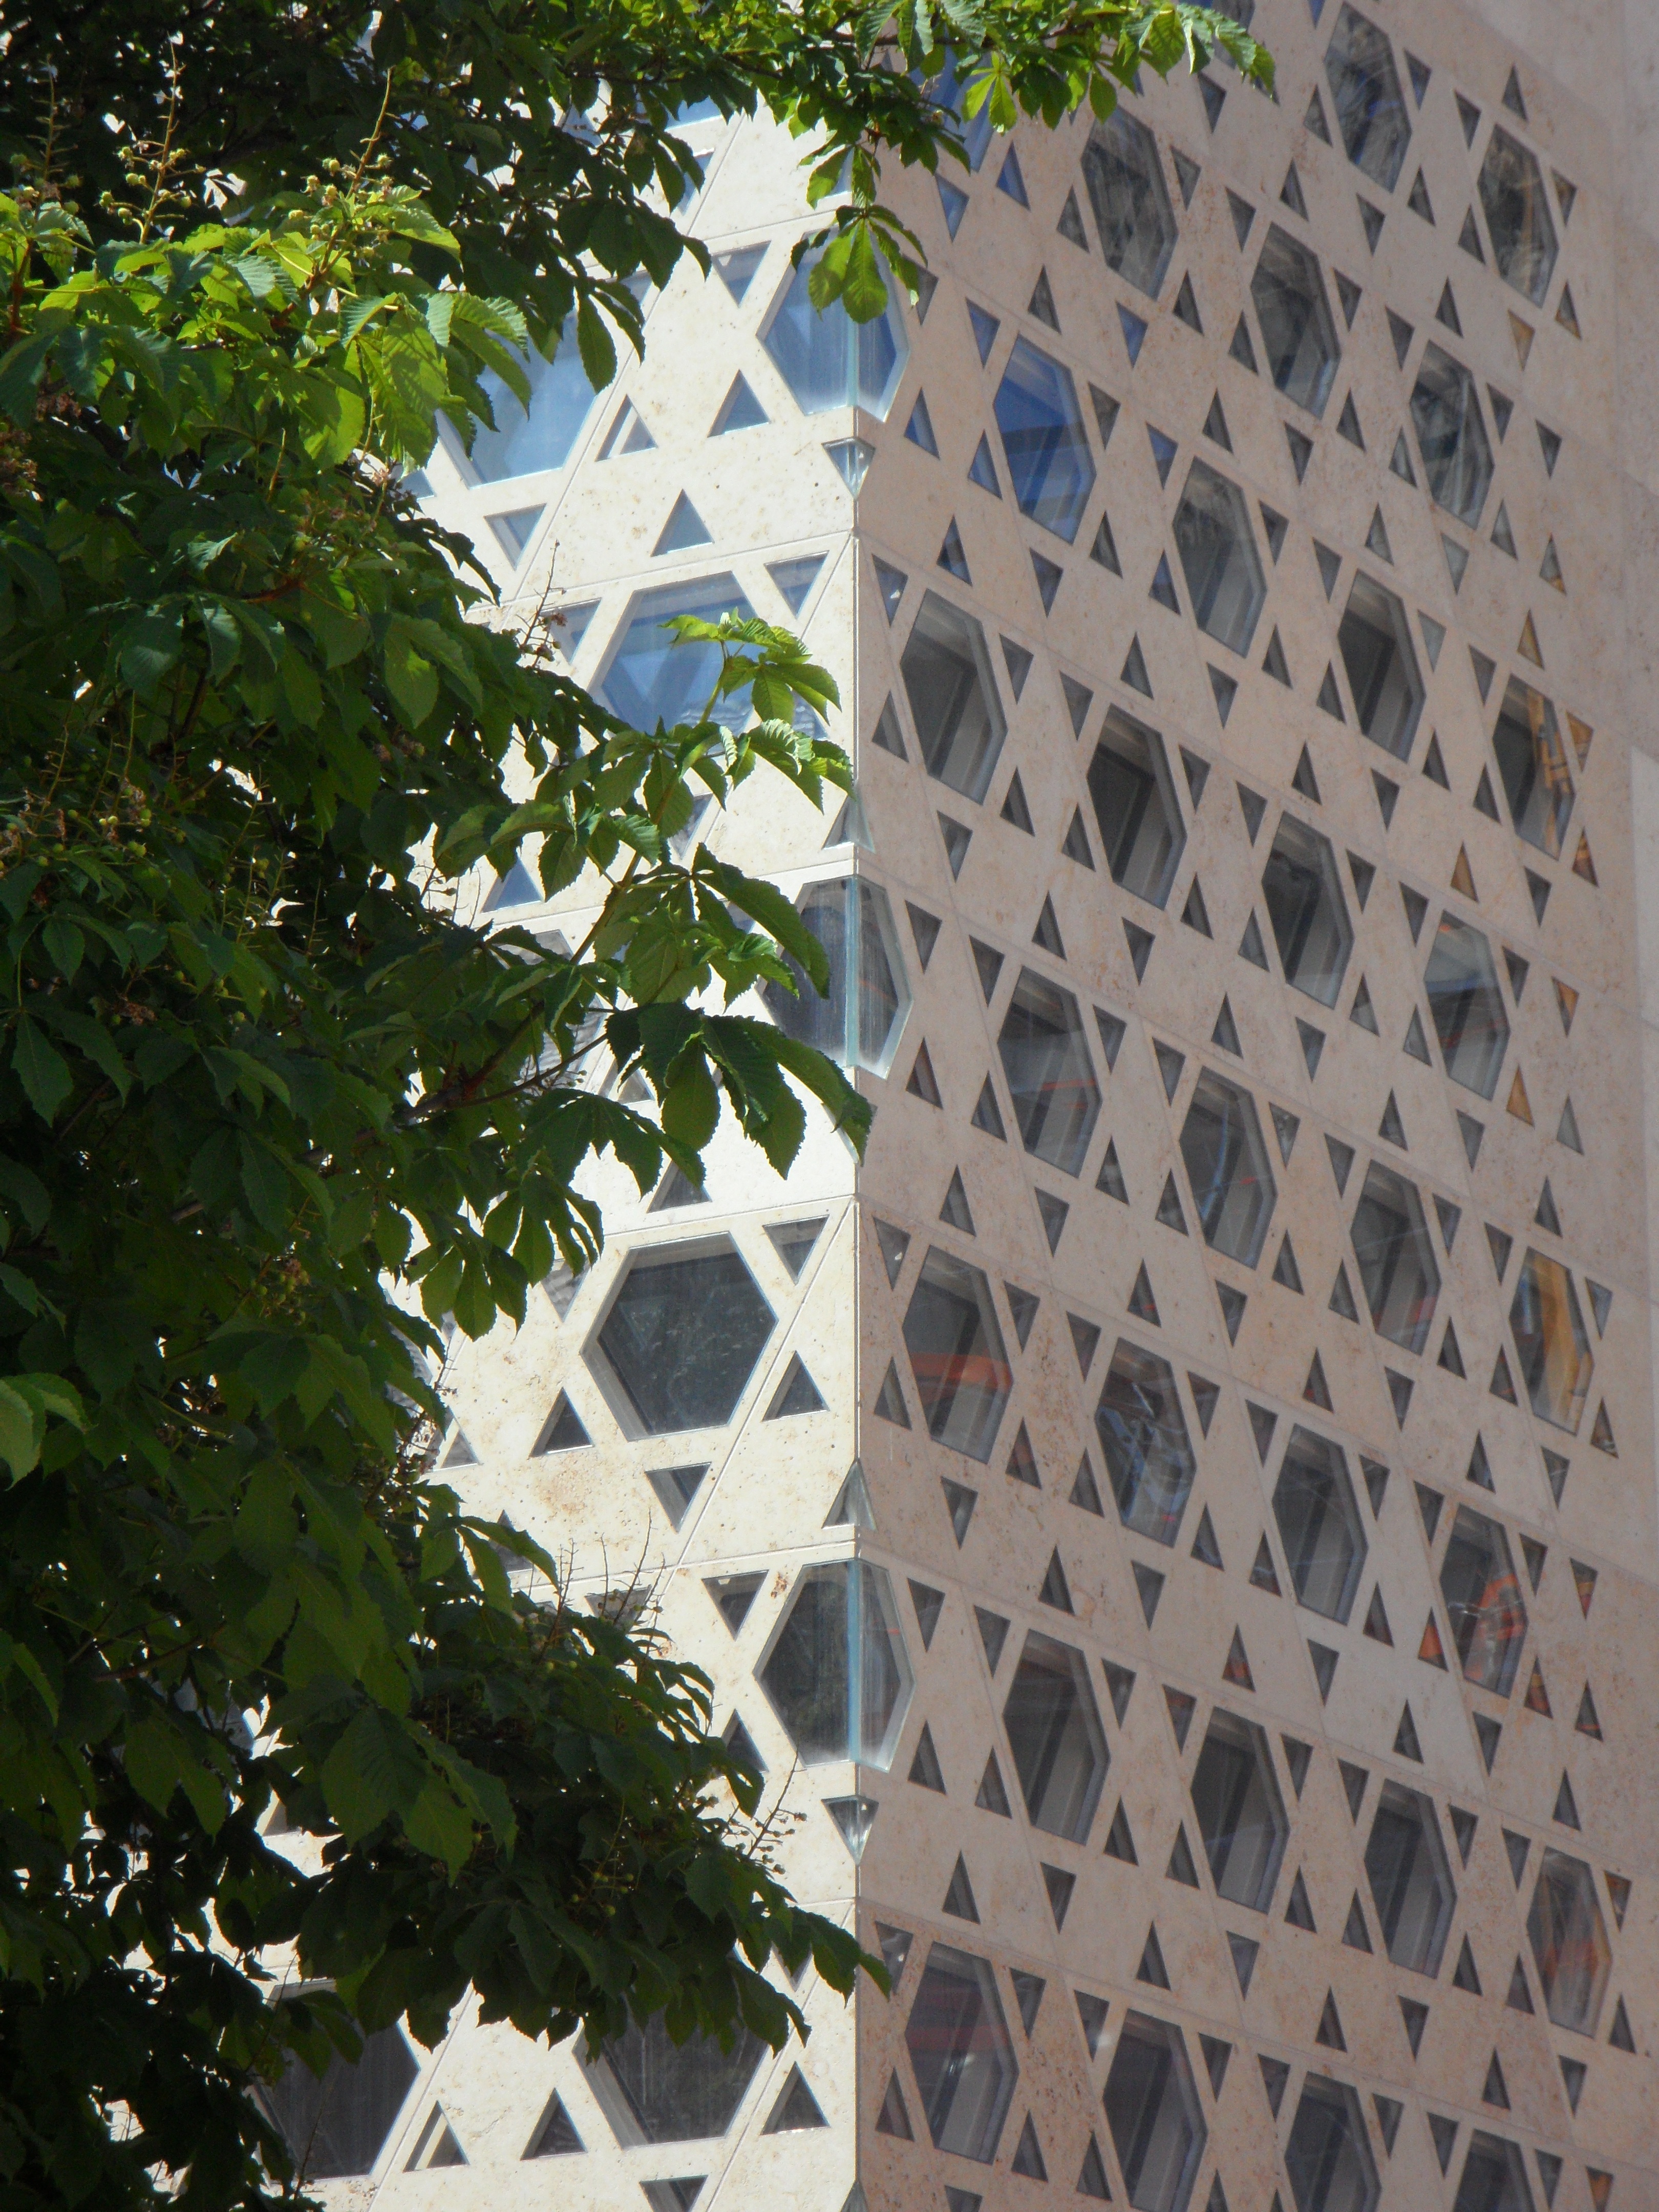
tree, architecture, house, star, leaf, flower, window, roof, building, wall, pattern, facade, garden, modern, artwork, design, synagogue, ulm, jewish, judaism, jews, star of david, weinhof, ulm synagogue, stars of david